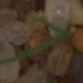
Label: loose_silkybent